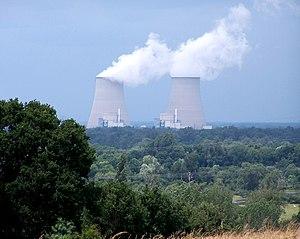
Vue sur la centrale nuclaire de Belleville-sur-Loire (18), depuis Myennes (58)